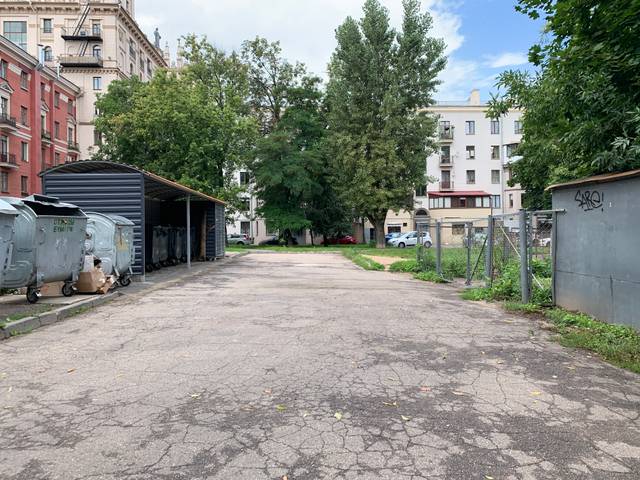
Region: Belarus
Coordinates: 53.892, 27.553